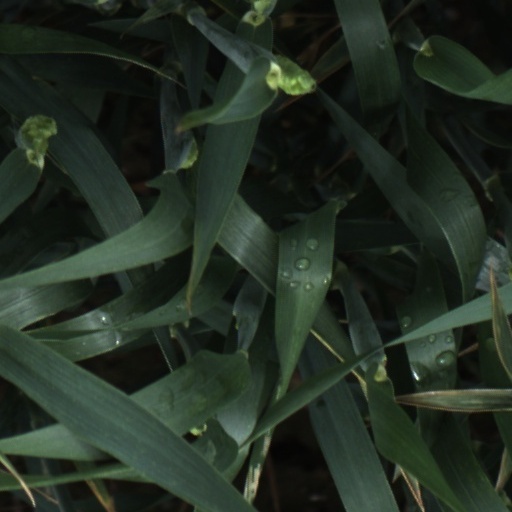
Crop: wheat